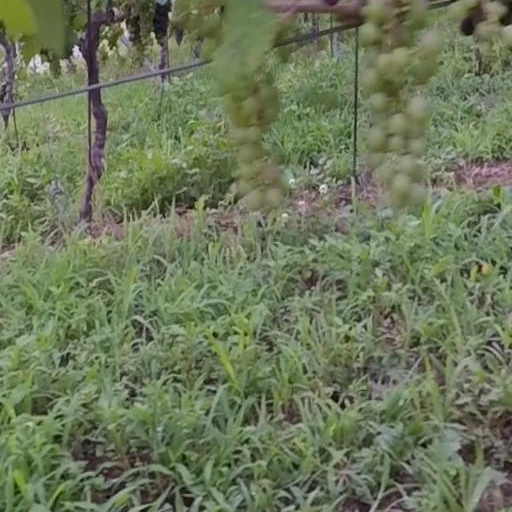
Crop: grape